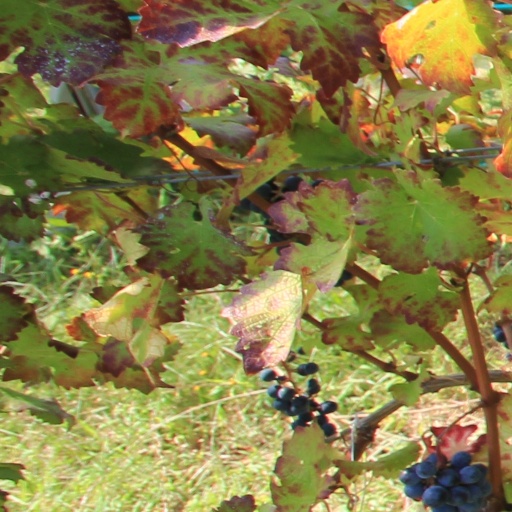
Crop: grape